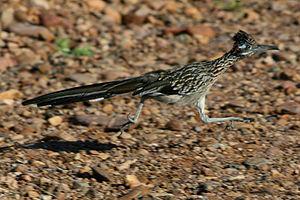
Le parc national de Saguaro est un parc national américain situé près de Tucson, dans le comté de Pima, au sud de l’Arizona.
Le Grand Géocoucou, parfois aussi appelé Géocoucou de Californie, est une espèce d'oiseaux coureurs nord-américains de la famille des cuculidés qui compte, entre autres, les coucous.